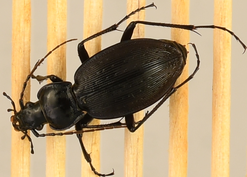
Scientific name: Carabus goryi
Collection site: Mountain Lake Biological Station NEON (MLBS), plot MLBS_002